Ridge Road (Western New York)

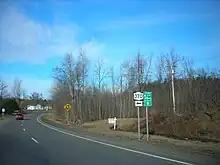
East end of Ridge Road at NY 370

Due east of Wolcott, Ridge Road intersects NY 104 for the last time in a heavily wooded area. On the other side of the super two, Ridge Road continues eastward for through a mostly undeveloped area of the town of Wolcott to an intersection with NY 370, where Ridge Road and CR 163 both terminate about southwest of the village of Red Creek. The right-of-way of Ridge Road continues northeastward as NY 370 westbound, and NY 370 and NY 104A carry the Seaway Trail into Red Creek.